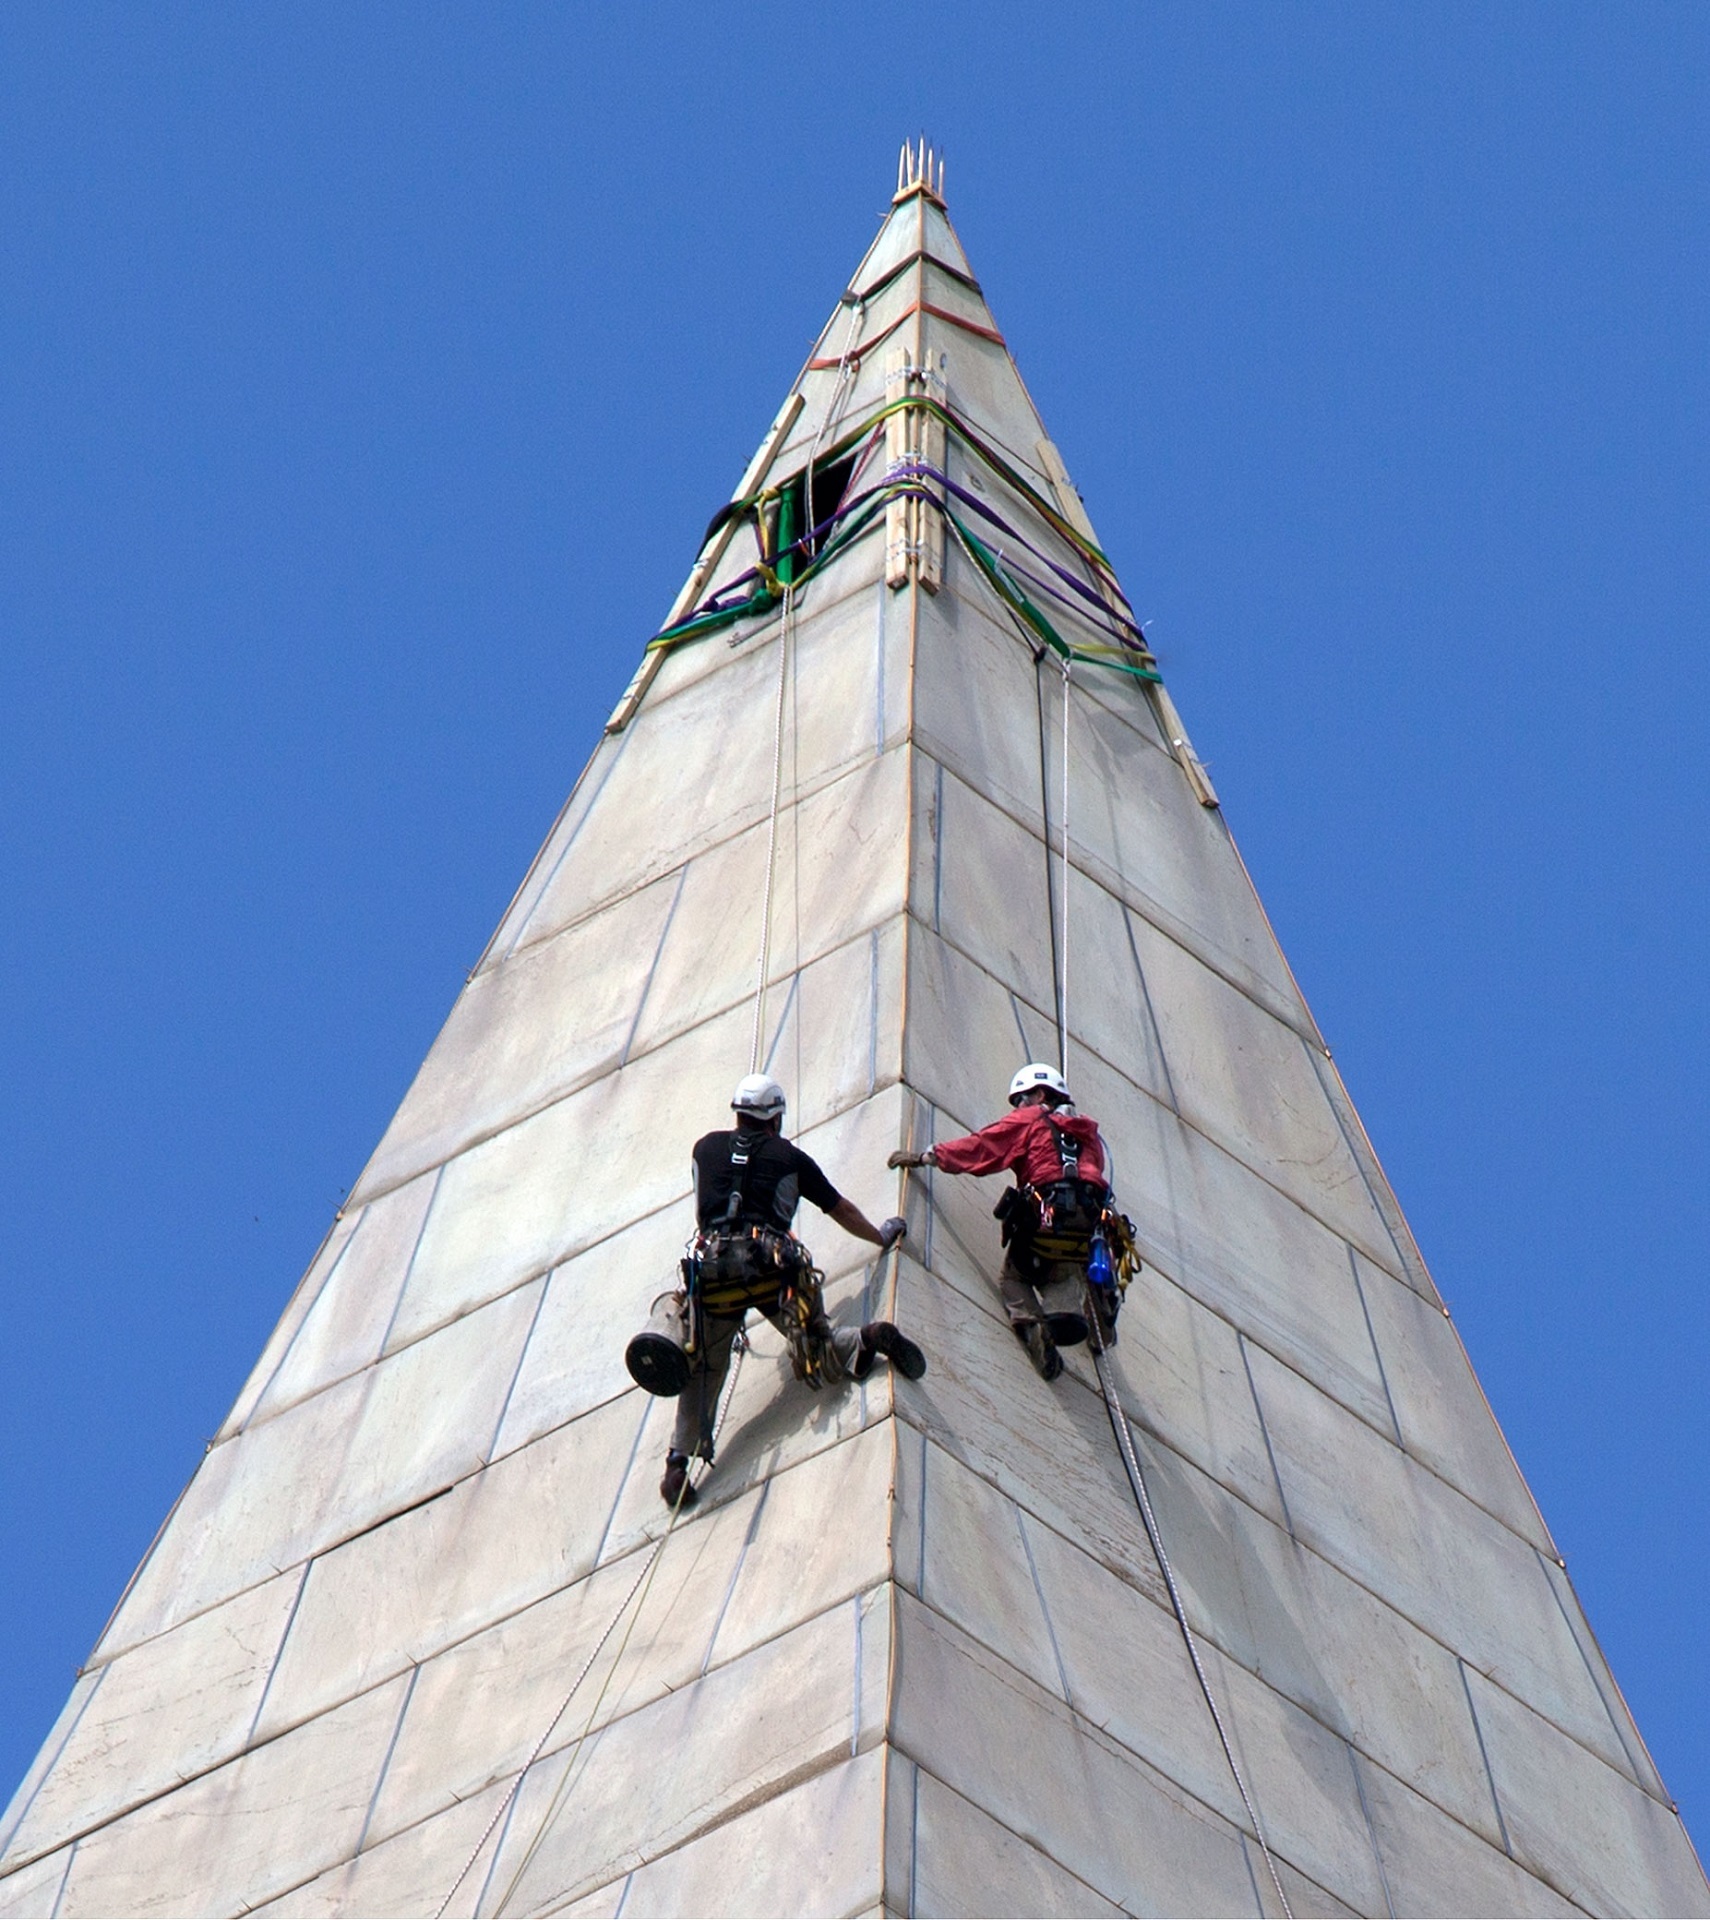
architecture, monument, statue, tower, symbol, mast, usa, landmark, facade, tourism, place of worship, bell tower, washington, dc, washington monument, memorial, tourists, spire, steeple, obelisk, government, historical, workers, maintenance, rappelling, president george washington, assessment